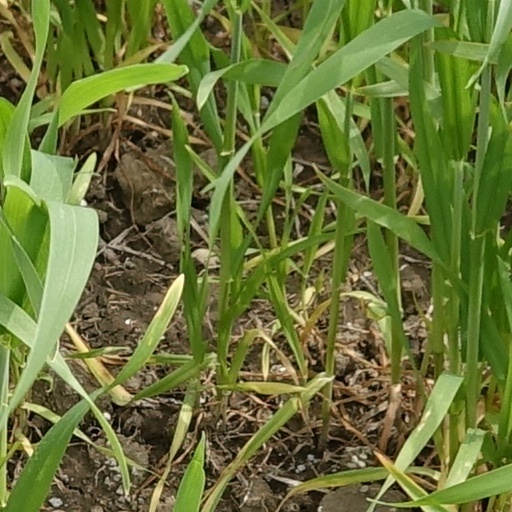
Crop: wheat